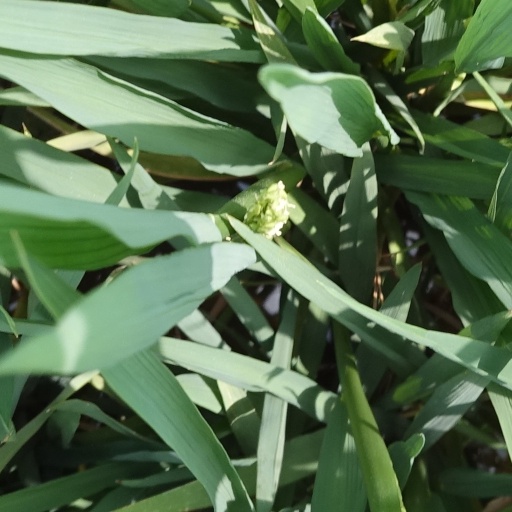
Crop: rice